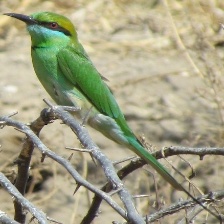
Species: ASIAN GREEN BEE EATER
Scientific name: MEROPS ORIENTALIS
ImageNet parent category: bee_eater